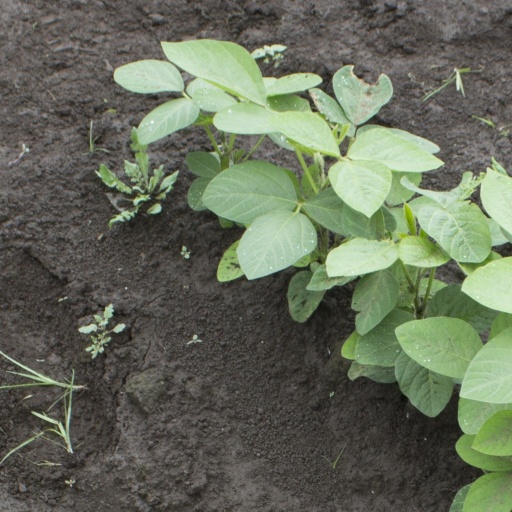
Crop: soybean